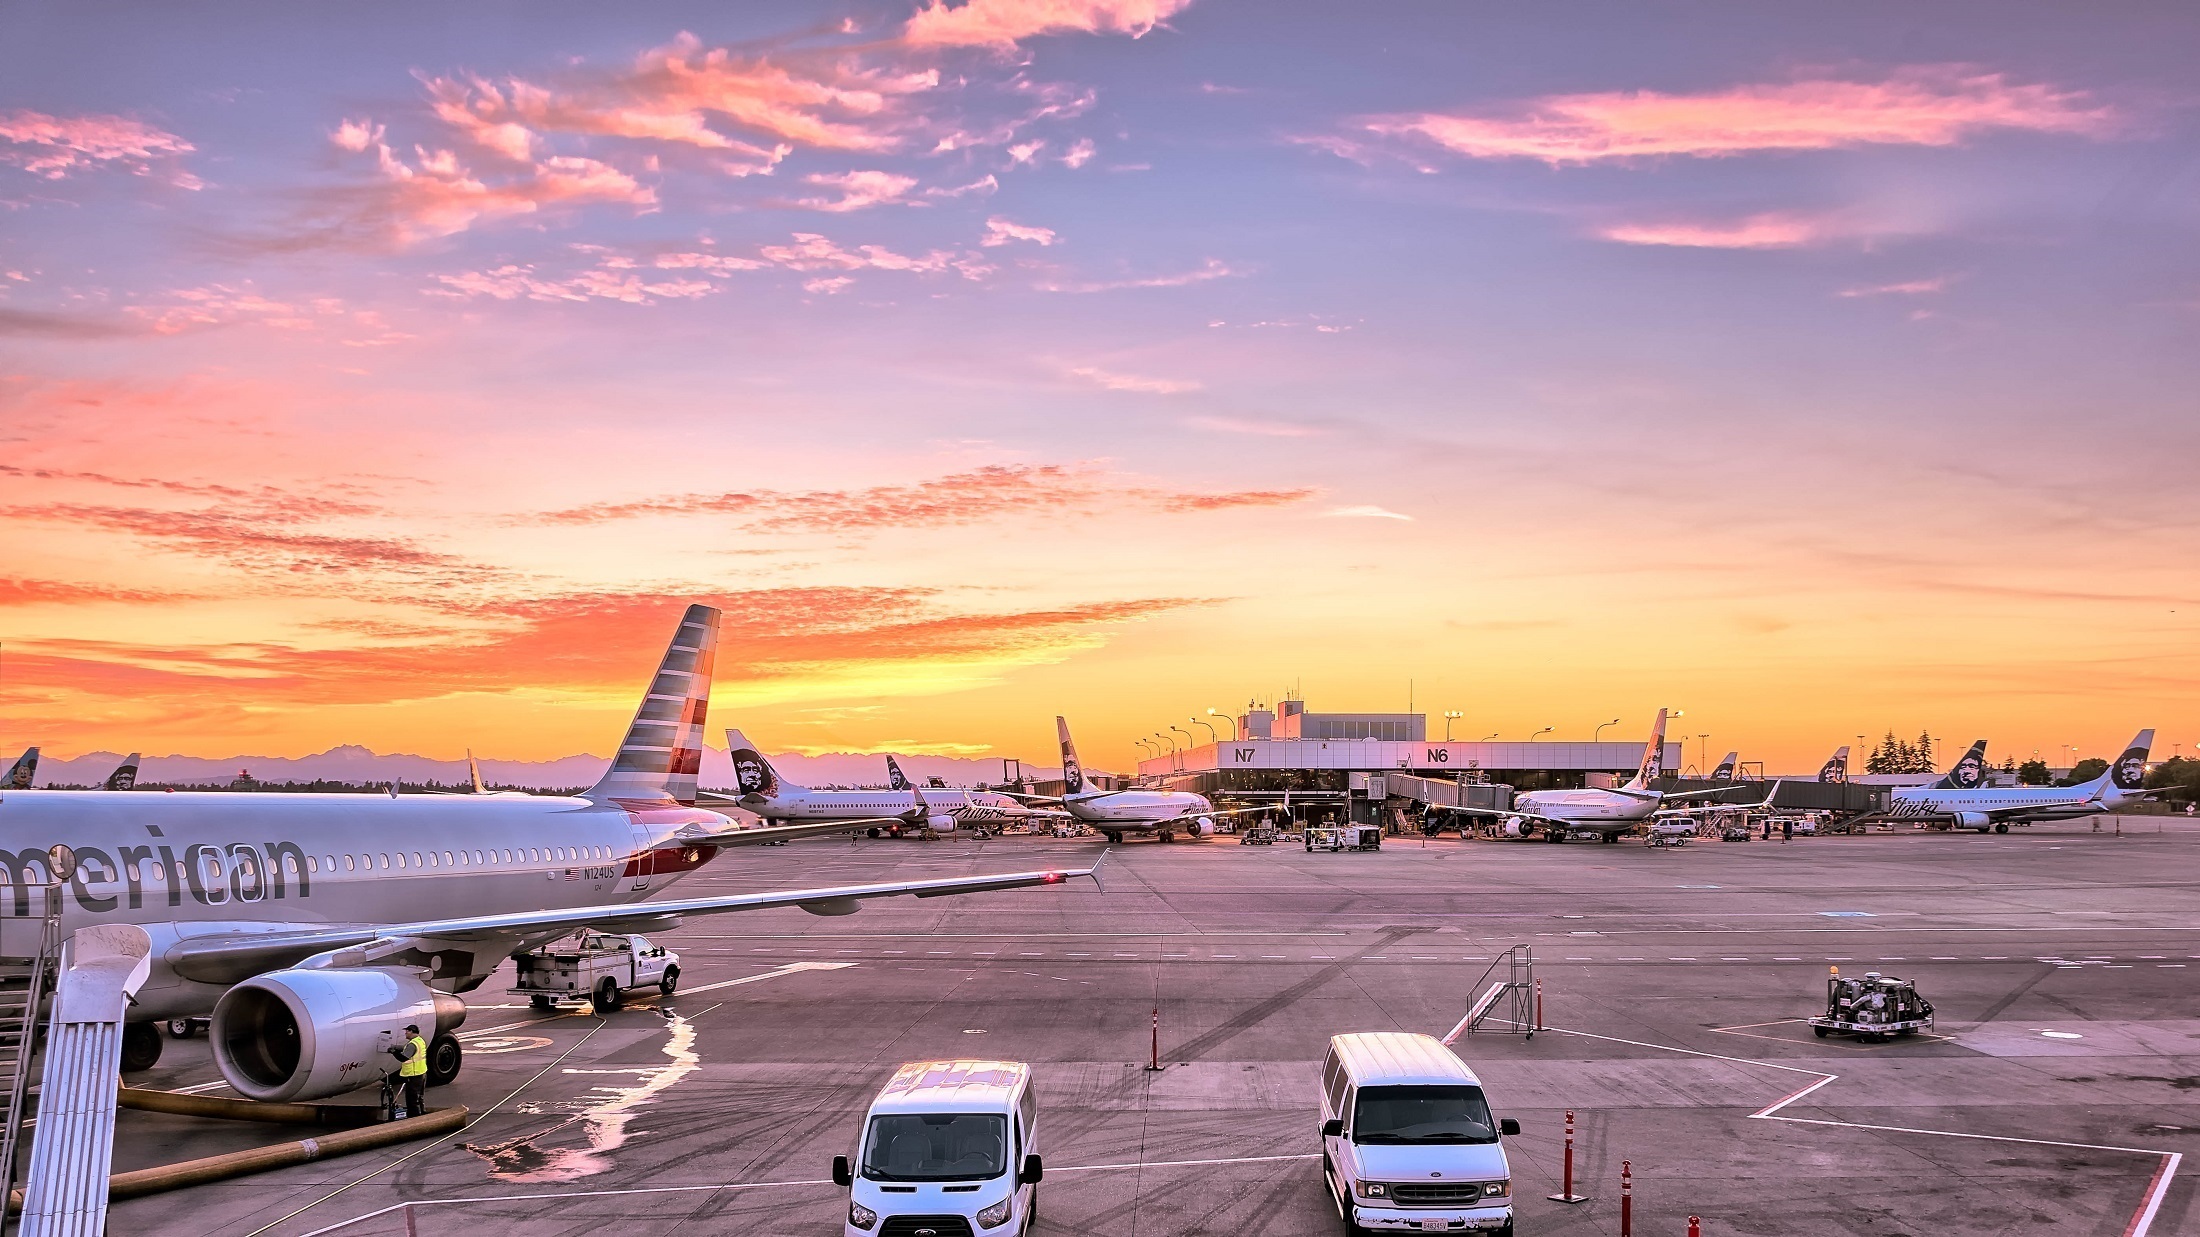
horizon, sky, sunrise, sunset, dawn, airport, airplane, aircraft, dusk, transportation, evening, twilight, vehicle, airline, aviation, flight, colorful, preparation, clouds, airplanes, infrastructure, airliner, commercial, gates, journeys, flights, service, jets, maintenance, travelers, jet aircraft, flight line, atmosphere of earth